Memorial Day for Ethiopian Jews

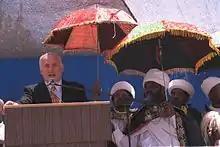
Prime Minister Benjamin Netanyahu speaking at a memorial service in May 1998

The first memorial ceremony for the 4,000 Ethiopians who died on the way to Israel was held in 1986 near kibbutz Ramat Rachel, south of Jerusalem, coinciding with Jerusalem Day, which is observed on the 28th of Iyar in the Hebrew calendar. This choice indicates a desire to identify with Israelis who lost their lives in the struggle for Jerusalem and to assert a shared sense of belonging within the national narrative and collective memory. Three years later, in 1999, the Ministry of Immigrant Absorption, with support from the Jewish Agency and the Israel National Fund, established a temporary memorial near Ramat Rachel. Each year, state representatives promised the community that the site would be made suitable for larger gatherings. When efforts to compel the state to fulfill its commitments failed, a High Court petition was submitted in July 2002. Following the court's recommendation, the issue was referred to mediation by Minister of Immigrant Absorption Tzipi Livni in March 2003. During the Sigd festival in Jerusalem, the minister announced a cabinet decision to create a memorial at the National Civil Cemetery on Mount Herzl in Jerusalem. Simultaneously, the government designated the memorial ceremony to coincide with Jerusalem Day. Four years later, in March 2007, the permanent memorial was completed.